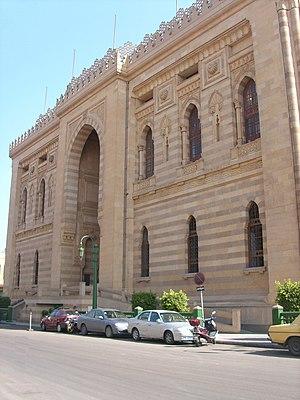
Dâr Al-Kutub, également appelée Al-Kutubkhana Al-Khedeweya, mieux connue en français sous le nom de Bibliothèque nationale d'Égypte, est la plus ancienne des bibliothèques modernes d'Égypte. Installée au Caire, l'une des deux - avec Beyrouth - grandes capitales du livre dans le monde arabe, elle abrite les collections de la bibliothèque nationale et des Archives Nationales. C'est une institution gouvernementale culturelle à but non lucratif qui offre ses services aux citoyens en Égypte et dans le monde arabe. Elle possède la plus grosse collection de parchemins du pays.